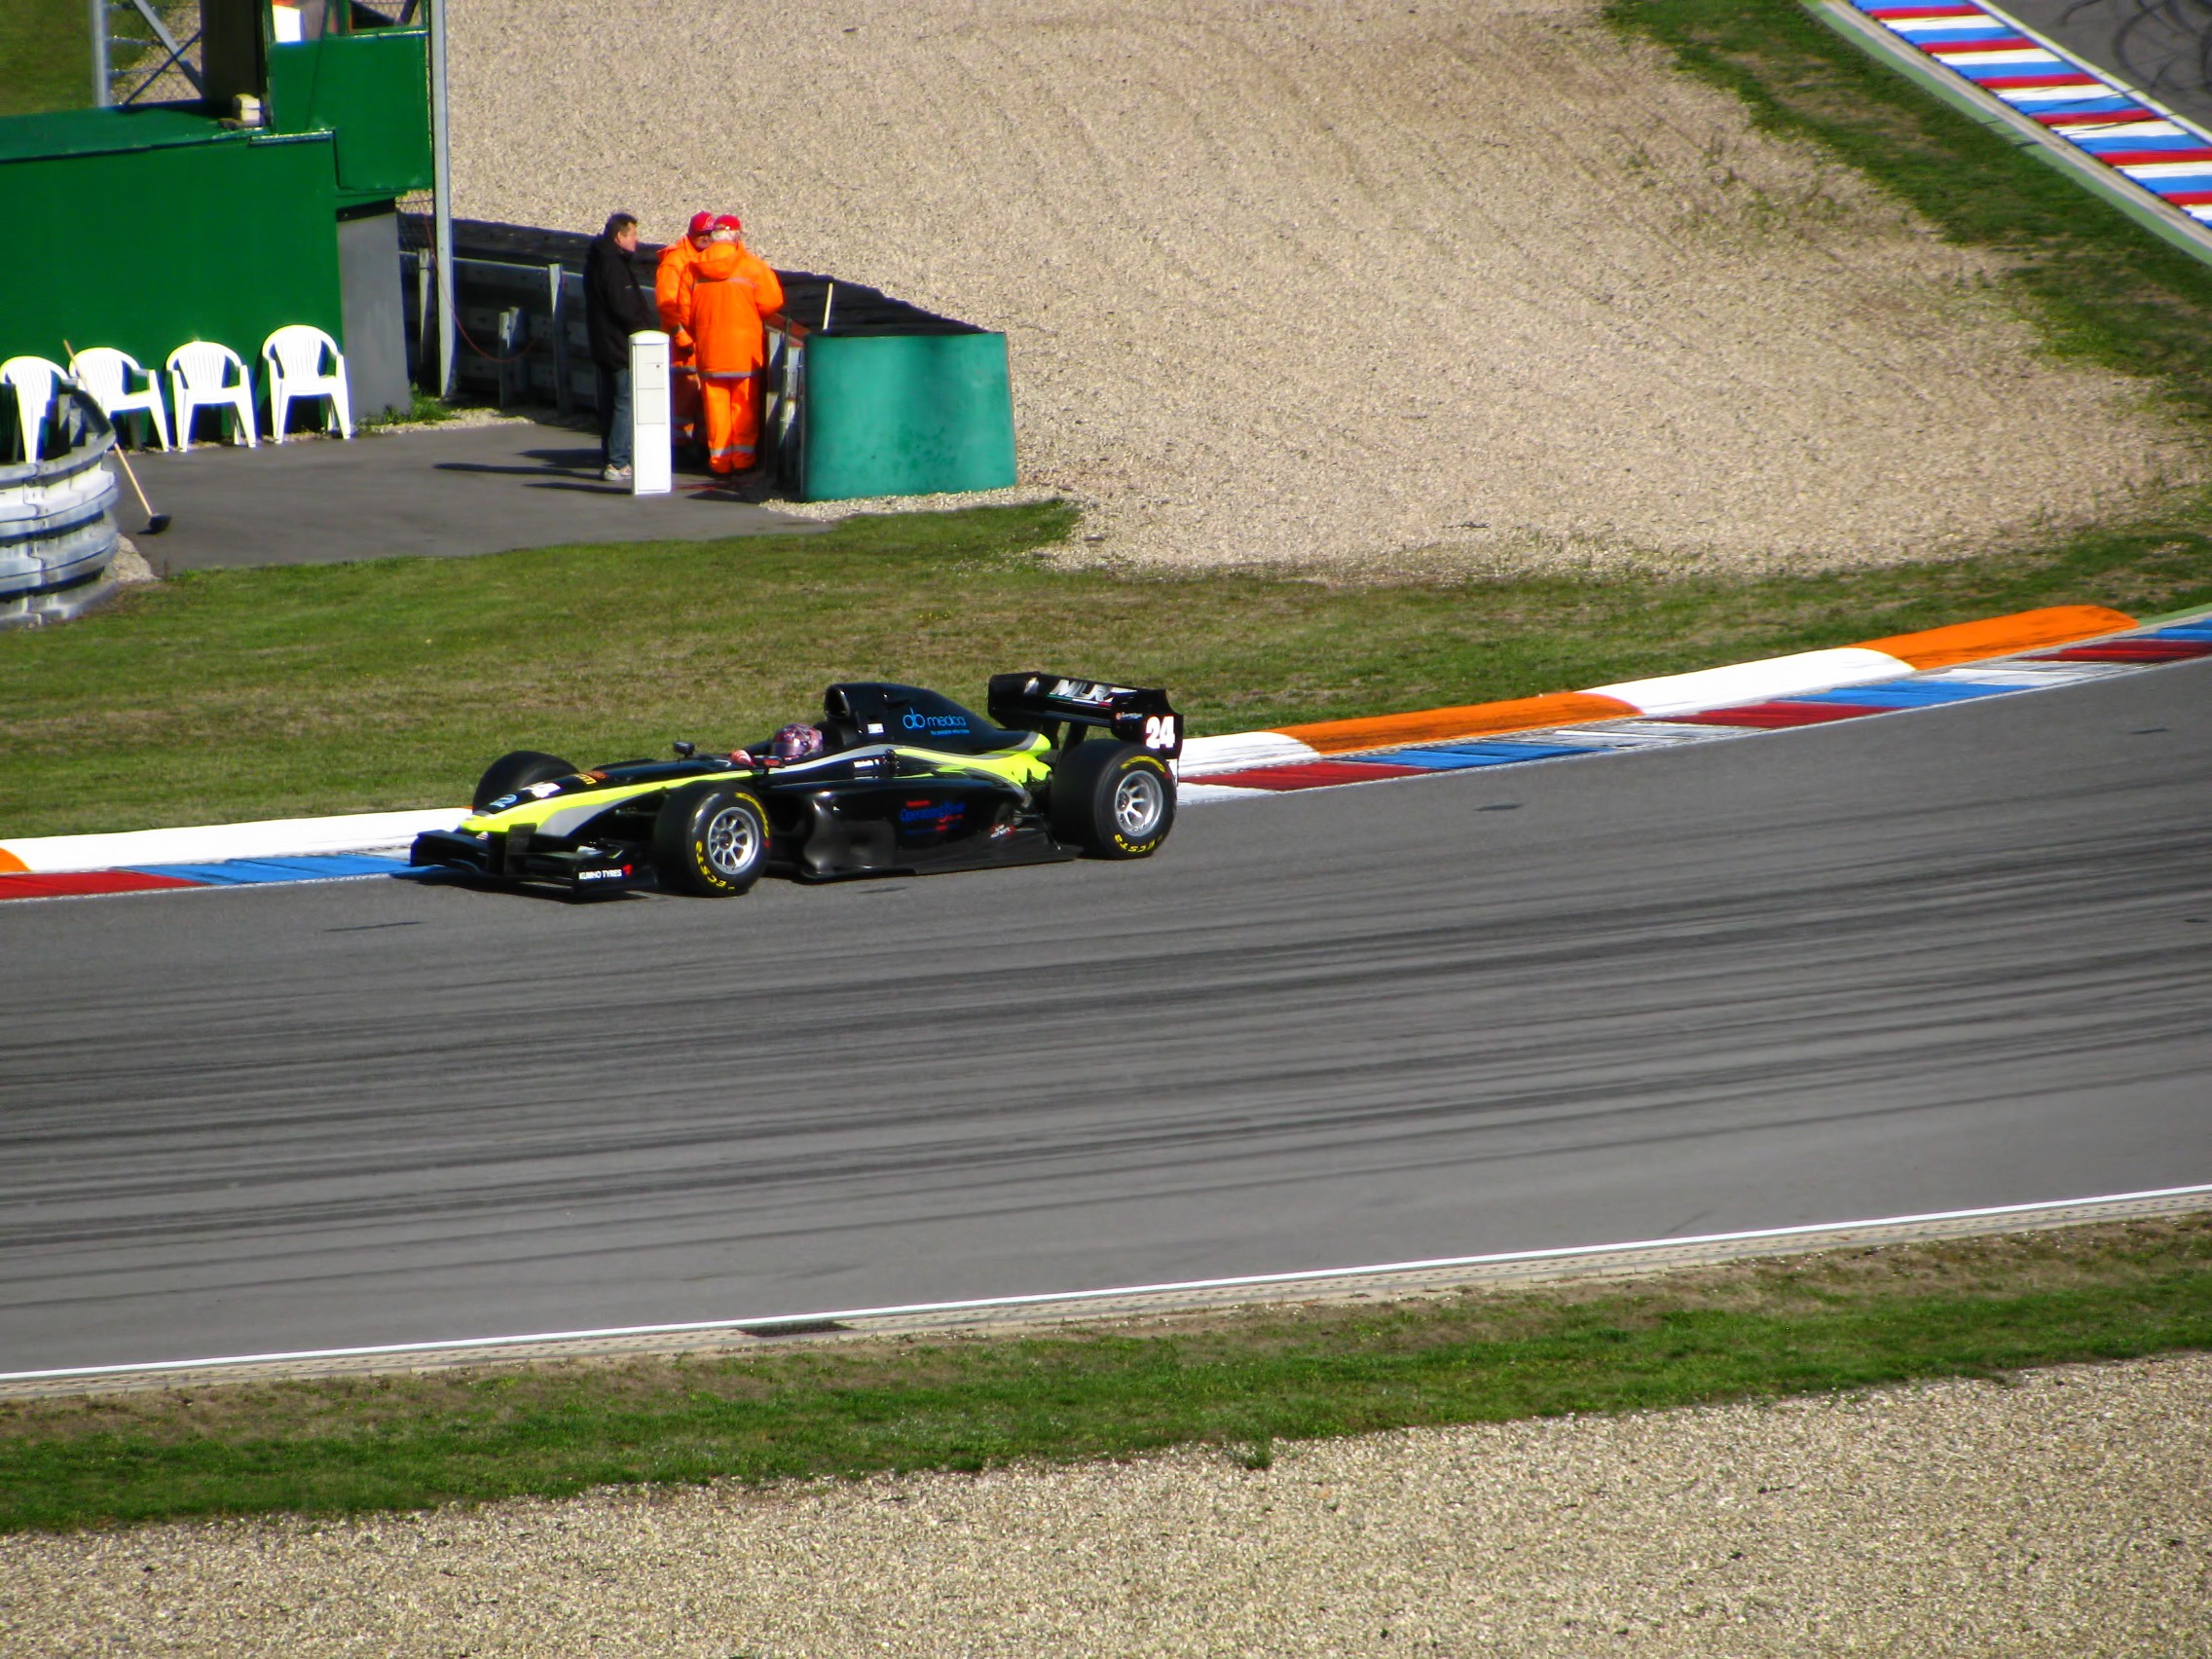
track, car, driving, vehicle, speed, race car, race, competition, power, automobiles, sports, cars, racing, motor, race track, races, motors, fast, circuit, brno, motorsport, vehicles, formula, kart racing, racing car, formula one, auto racing, performance car, formula racing, indycar series, open wheel car, stock car racing, autogp